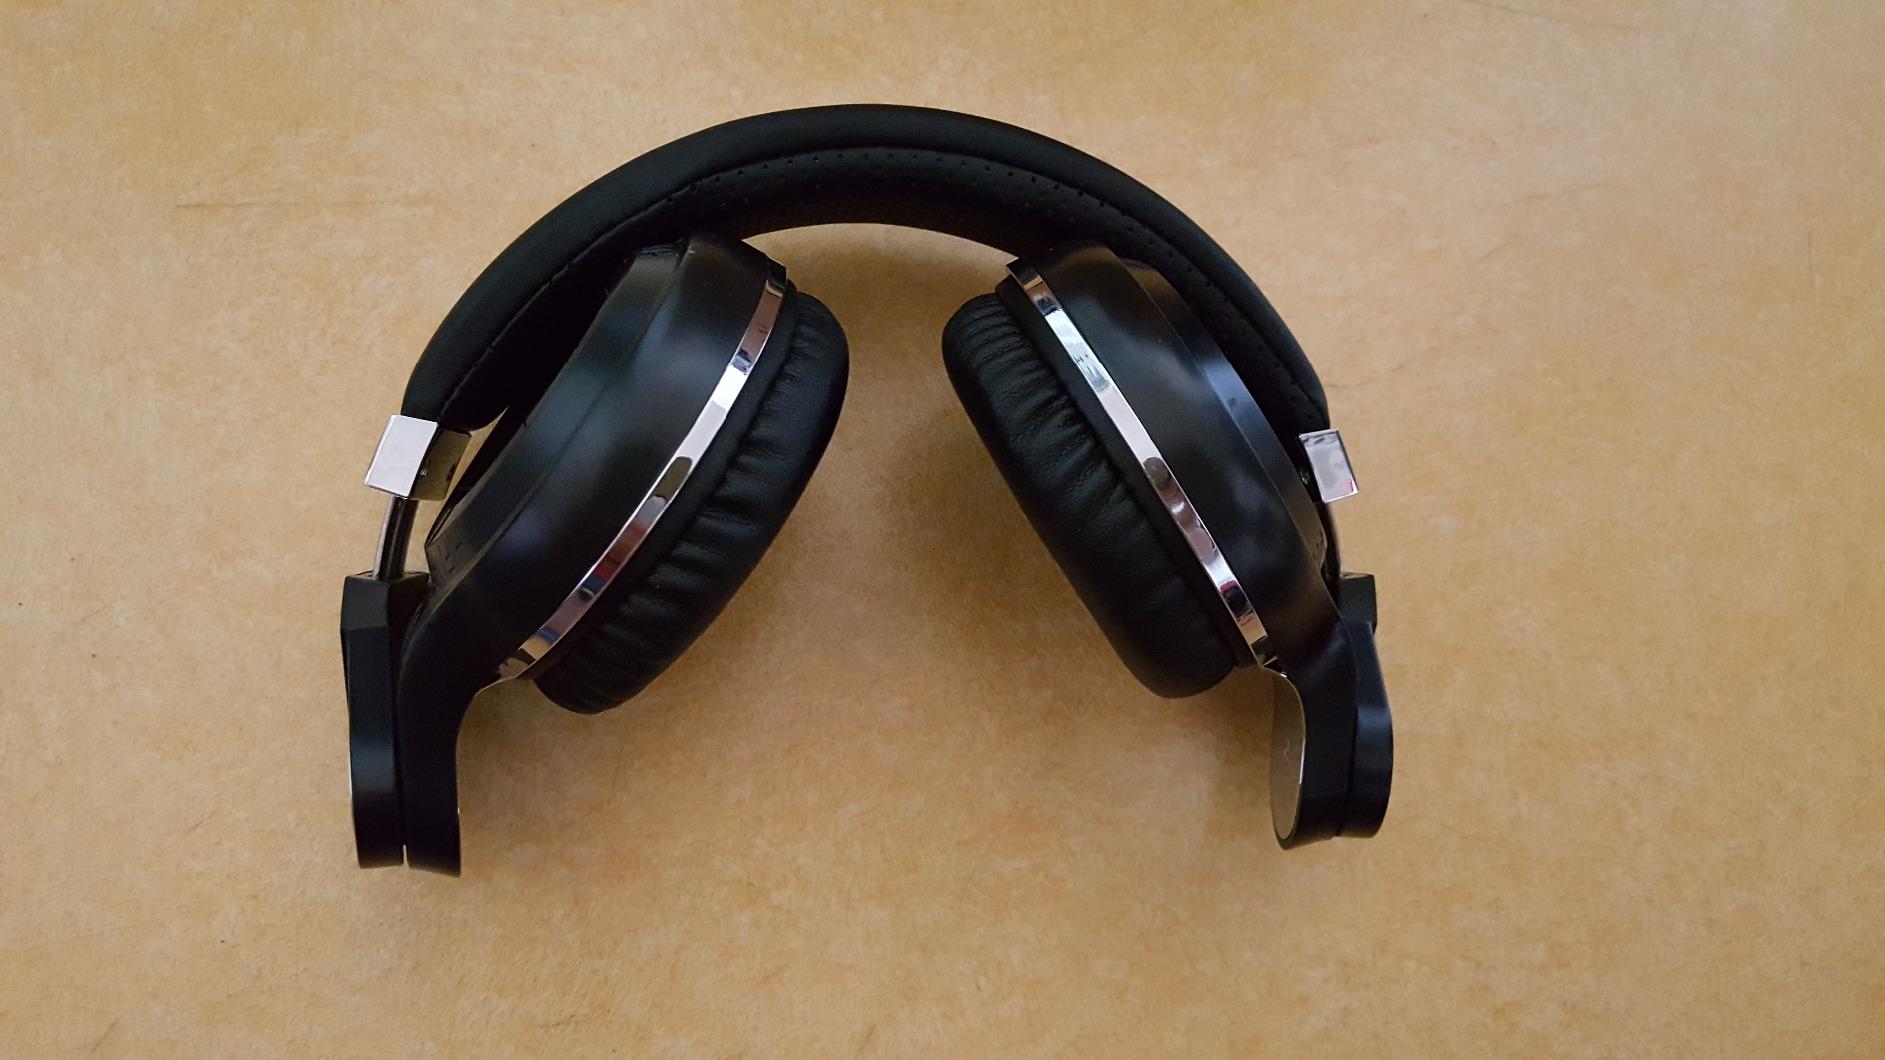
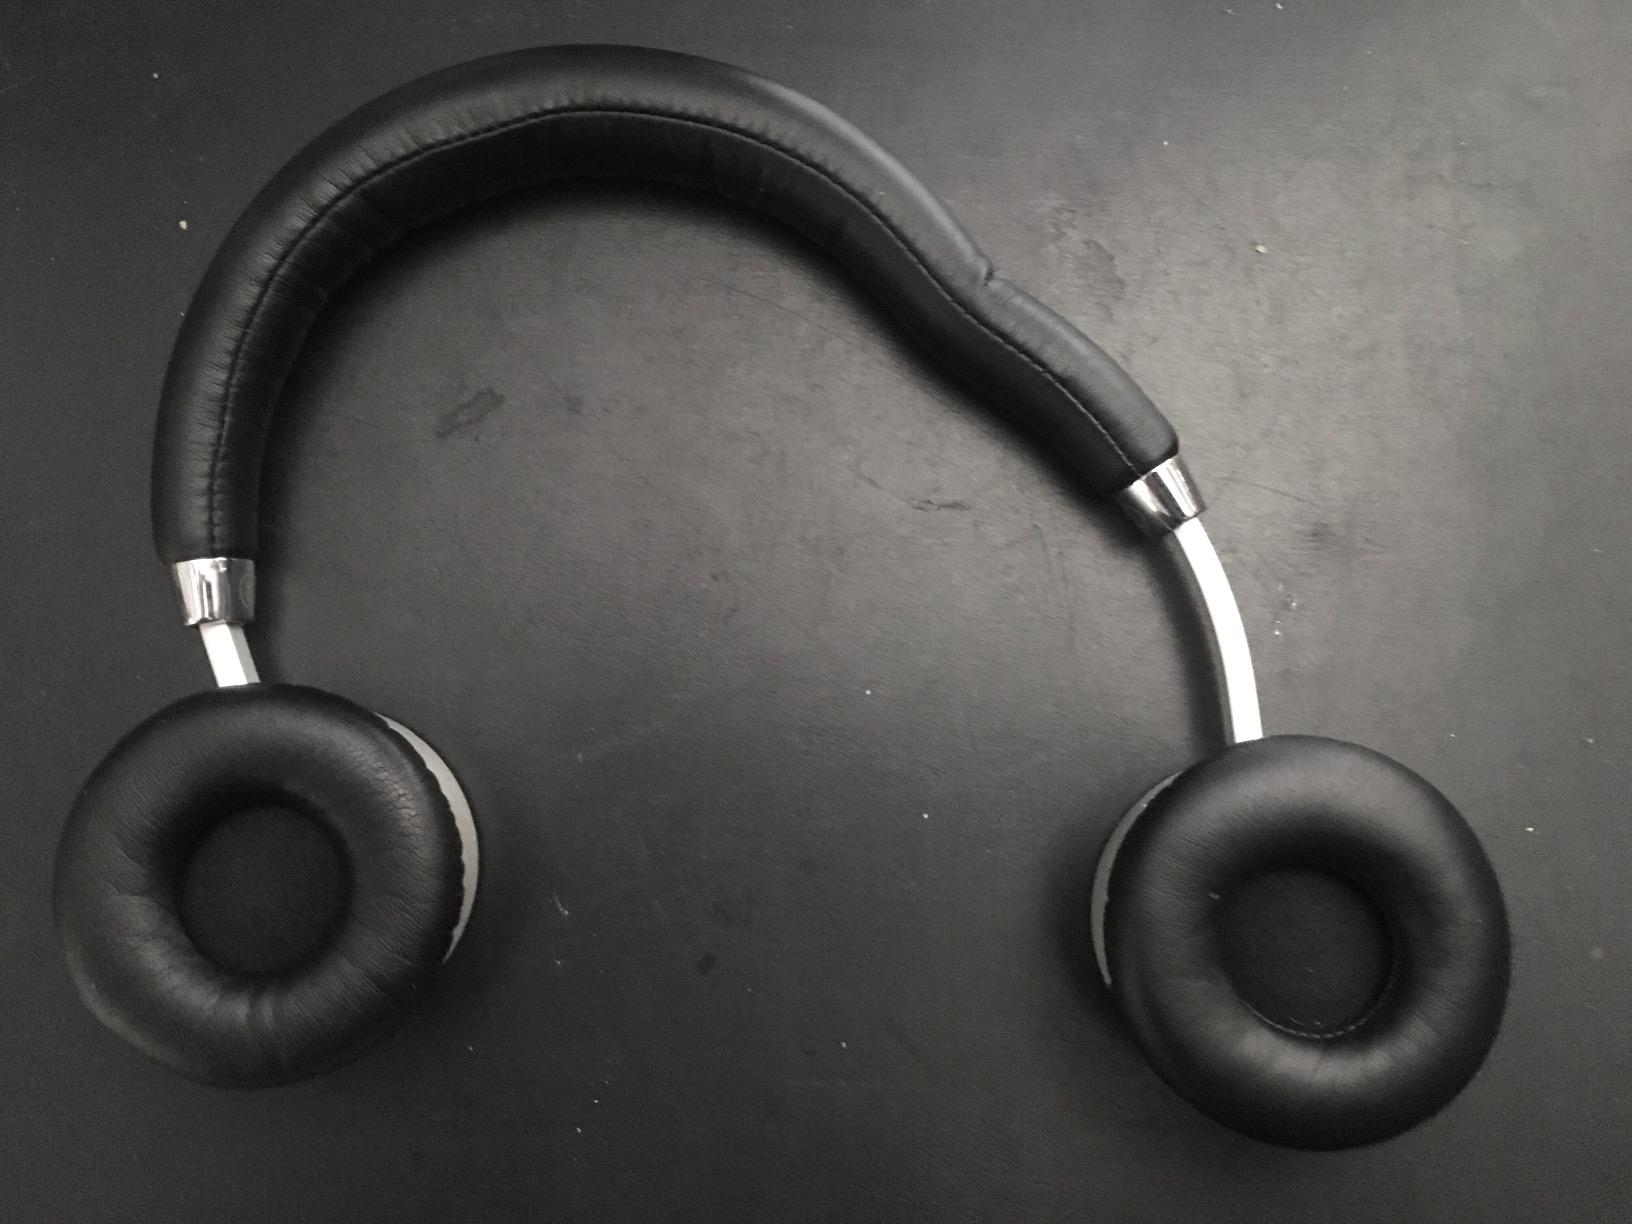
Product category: headphones
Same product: no